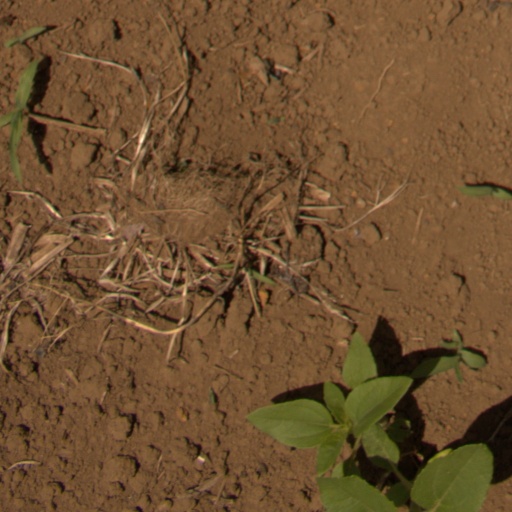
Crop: Jerusalem artichoke